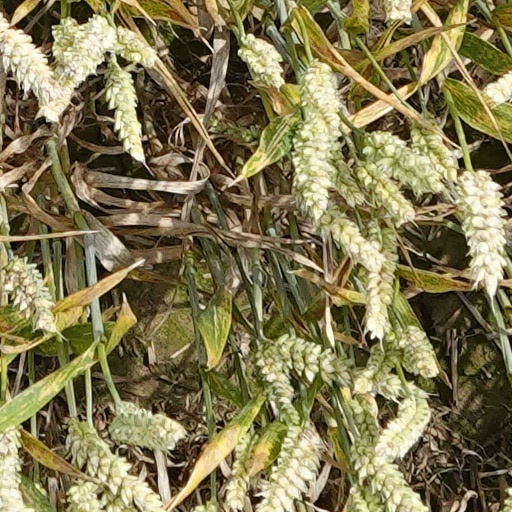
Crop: wheat